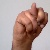
The image shows a hand gesture representing the letter 'N' in Indian Sign Language.